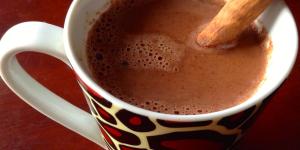
chocolate con leche de coco